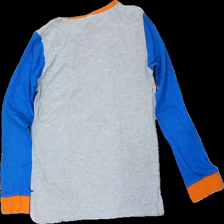
View: back
Type: Top
Category: Children
Brand: Kappahl
Brand text on label: bodyzone
Colors: Orange, Grey, Blue, Multicolor
Material: 100% cotton
Pattern: Animal print
Cut: Regular
Size: 134
Season: All
Damage location: middle right
Price range: <50
Recommended usage: Remake
Description: flerfärgad långärmad tröja med räv fram, nopprig över hela